List of Winter Olympics venues: S

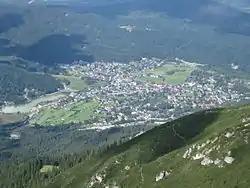
Seefeld hosted the biathlon, cross country skiing, Nordic combined, and the ski jumping normal hill events for both the 1964 and 1976 Winter Olympics in neighboring Innsbruck.

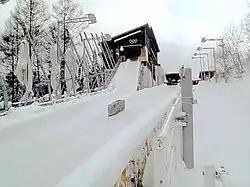
Spiral in 2007. For the 1998 Winter Olympics in Nagano, this venue hosted the bobsleigh and luge events.

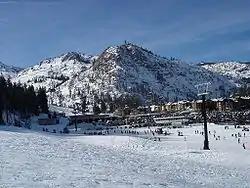
Squaw Valley Ski Resort host the alpine skiing competitions for the 1960 Winter Olympics.

For the Winter Olympics, there are 24 venues starting with the letter 'S'.